The Plains, New South Wales

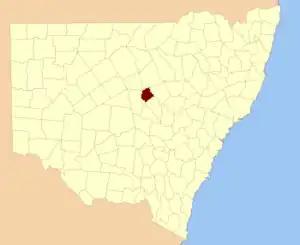
Oxley County NSW.

The Plains Parish (Oxley County), New South Wales is a rural locality of Bogan Shire and a civil parish of Oxley County, New South Wales, a Cadastral divisions of New South Wales.